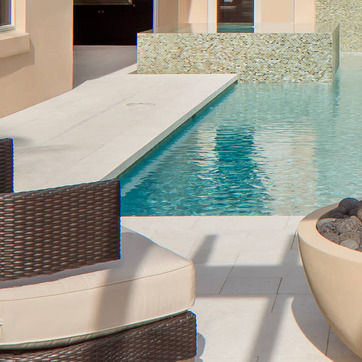
Material: water